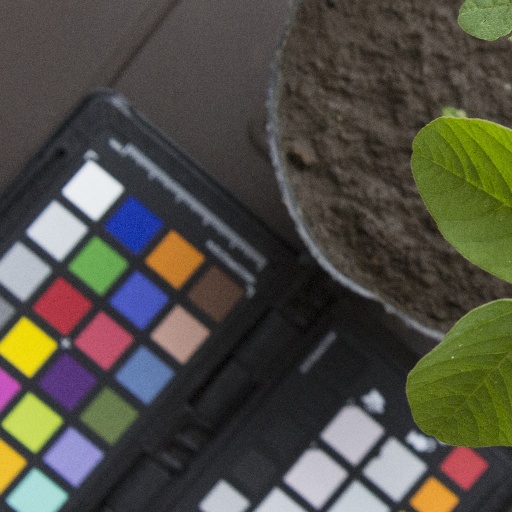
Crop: soybean